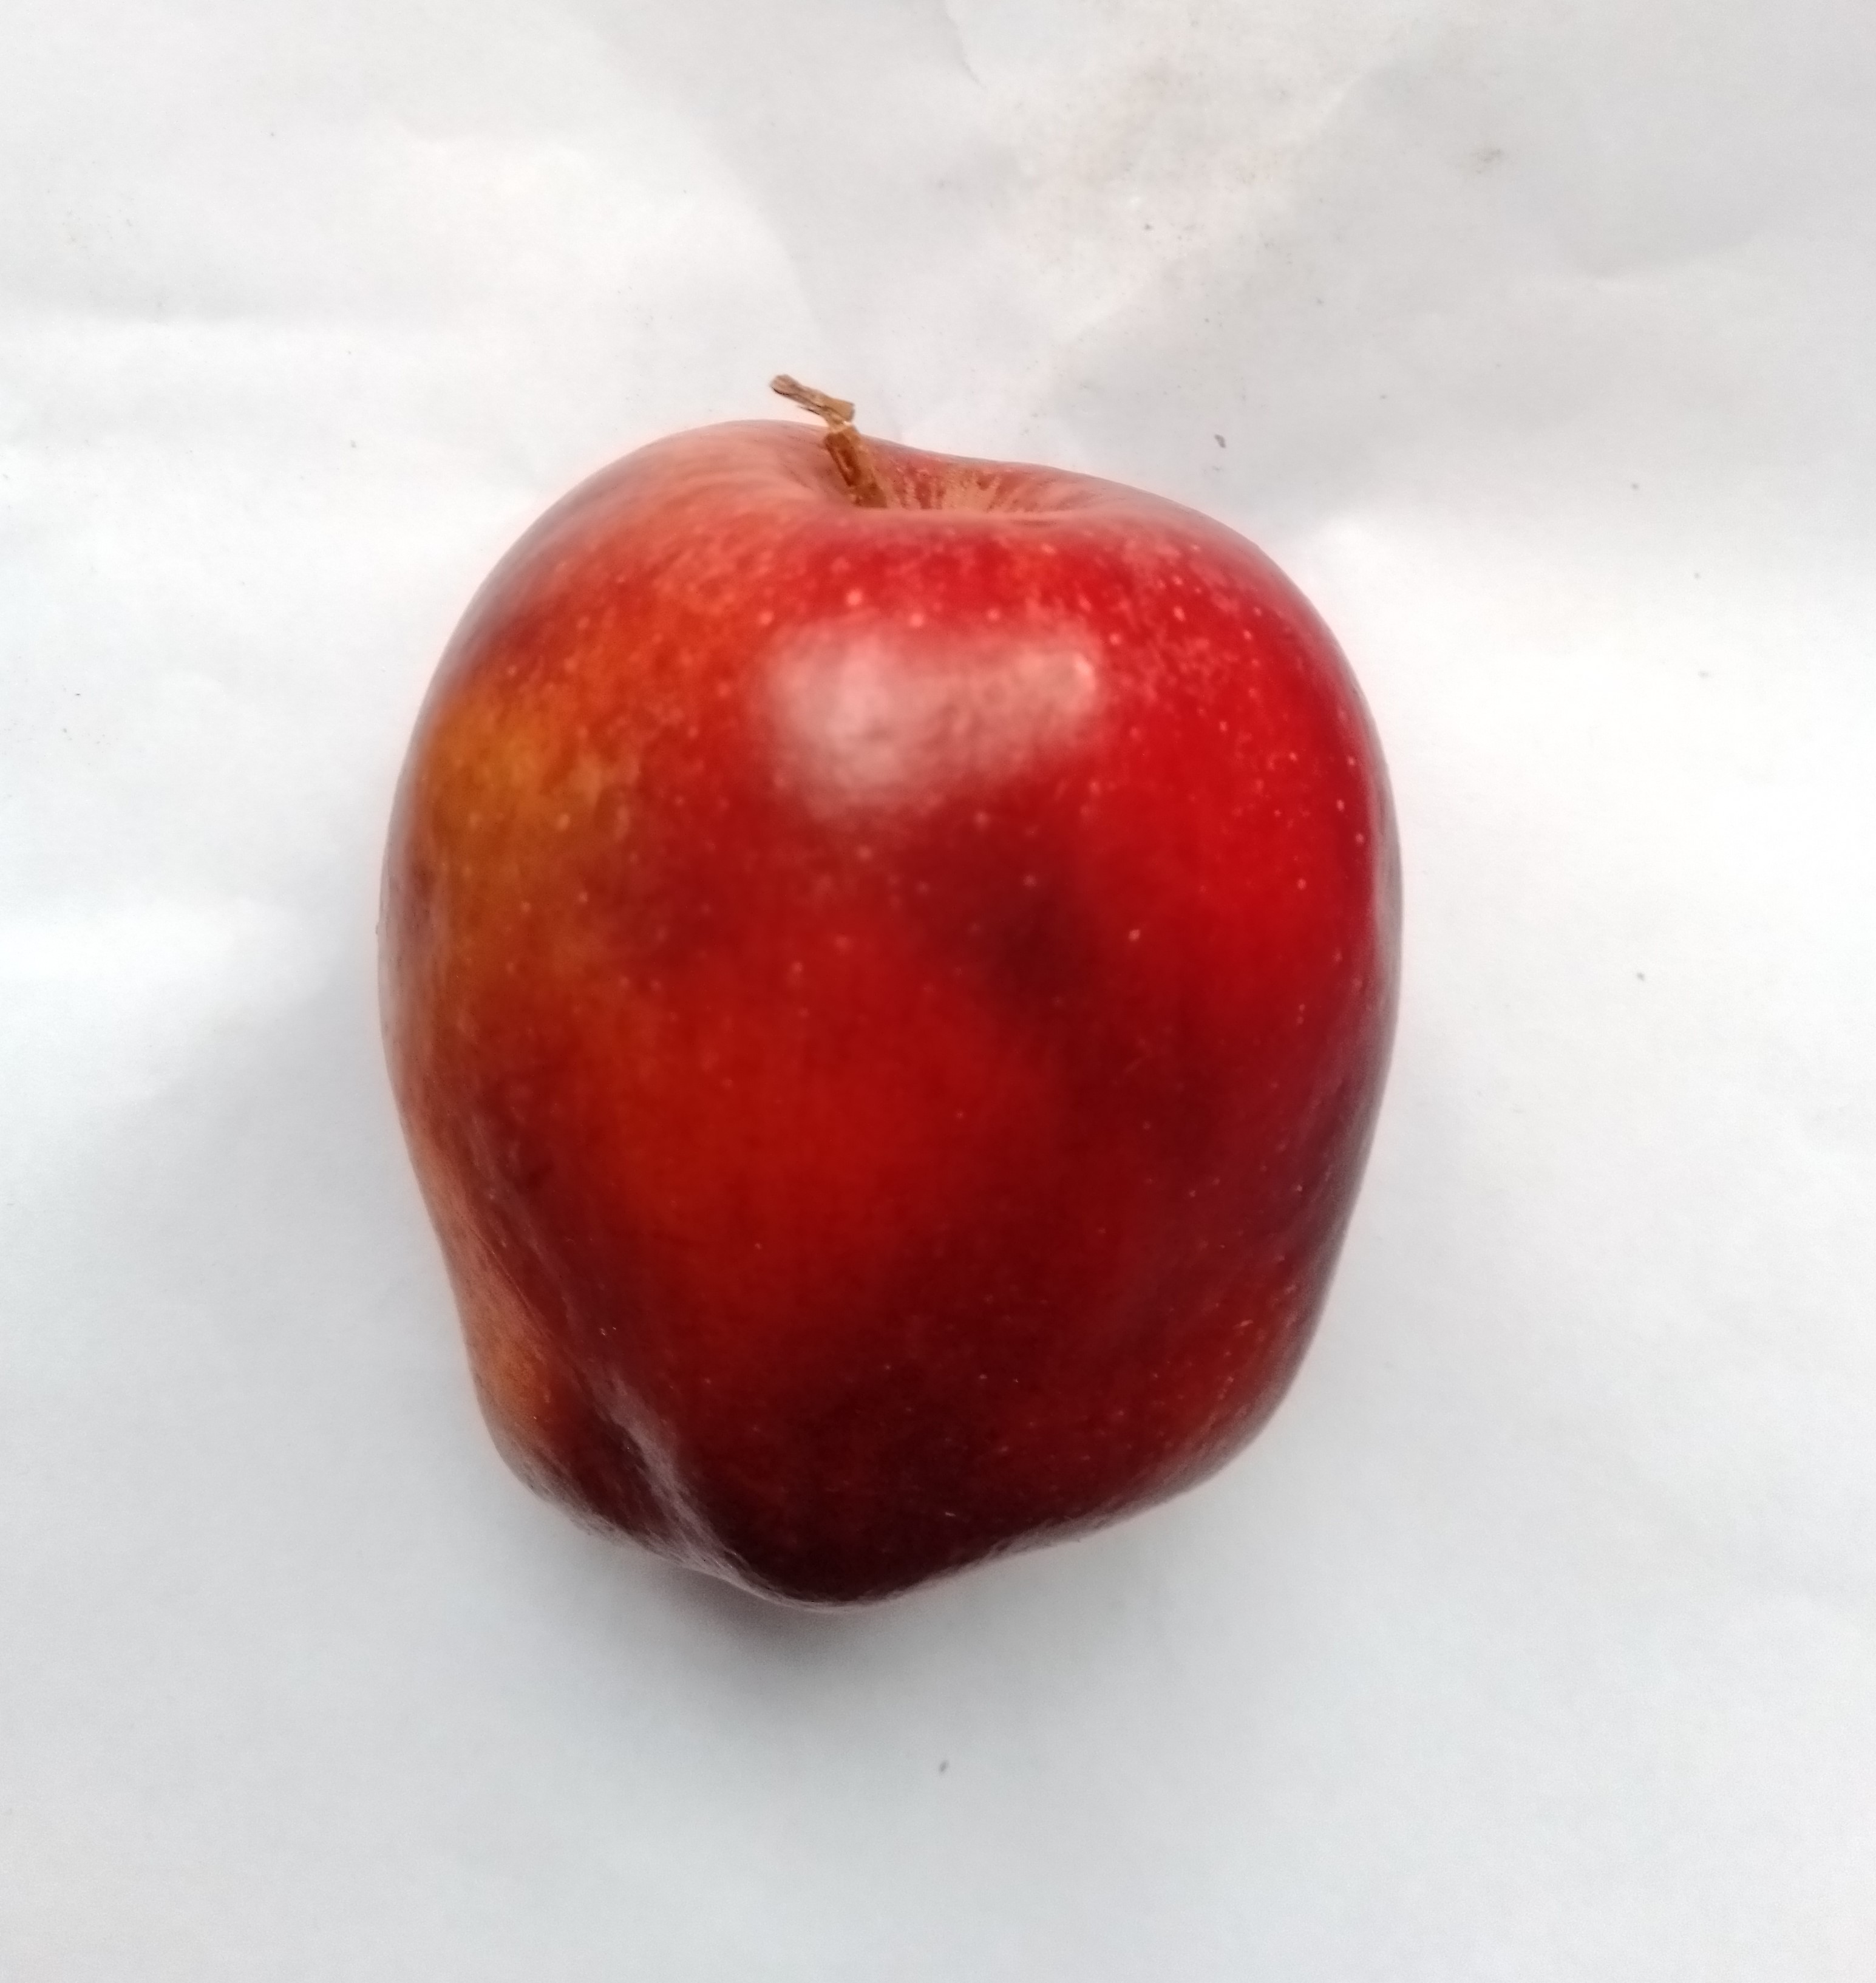
Fruit: apple
Condition: rotten